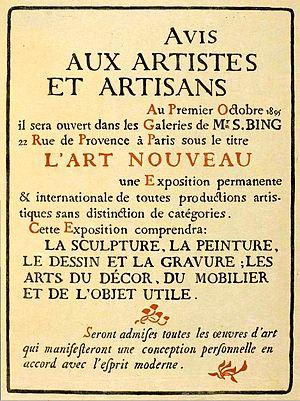
Publicité parue en 1895 dans la revue d’art Pan, pour la galerie d'art de Samuel Bing, 22, rue de Provence à Paris
L'Art nouveau, Modern style ou style nouille est un mouvement artistique de la fin du XIXᵉ et du début du XXᵉ siècle qui s'appuie sur l'esthétique des lignes courbes.
Paul-Élie Ranson, né à Limoges le 29 mars 1861, et mort à Paris le 20 février 1909, est un artiste peintre et graveur nabi français.
Henry Clement Van de Velde est un peintre, architecte, décorateur d'intérieur et enseignant belge, né le 3 avril 1863 à Anvers et mort le 15 octobre 1957 à Oberägeri.
La Maison de l’Art nouveau est un bâtiment affecté à l'exposition d'art à Paris, inauguré en octobre 1895.
Siegfried Bing dit improprement Samuel Bing, est un marchand d'art, collectionneur, critique d'art et mécène français d'origine allemande.